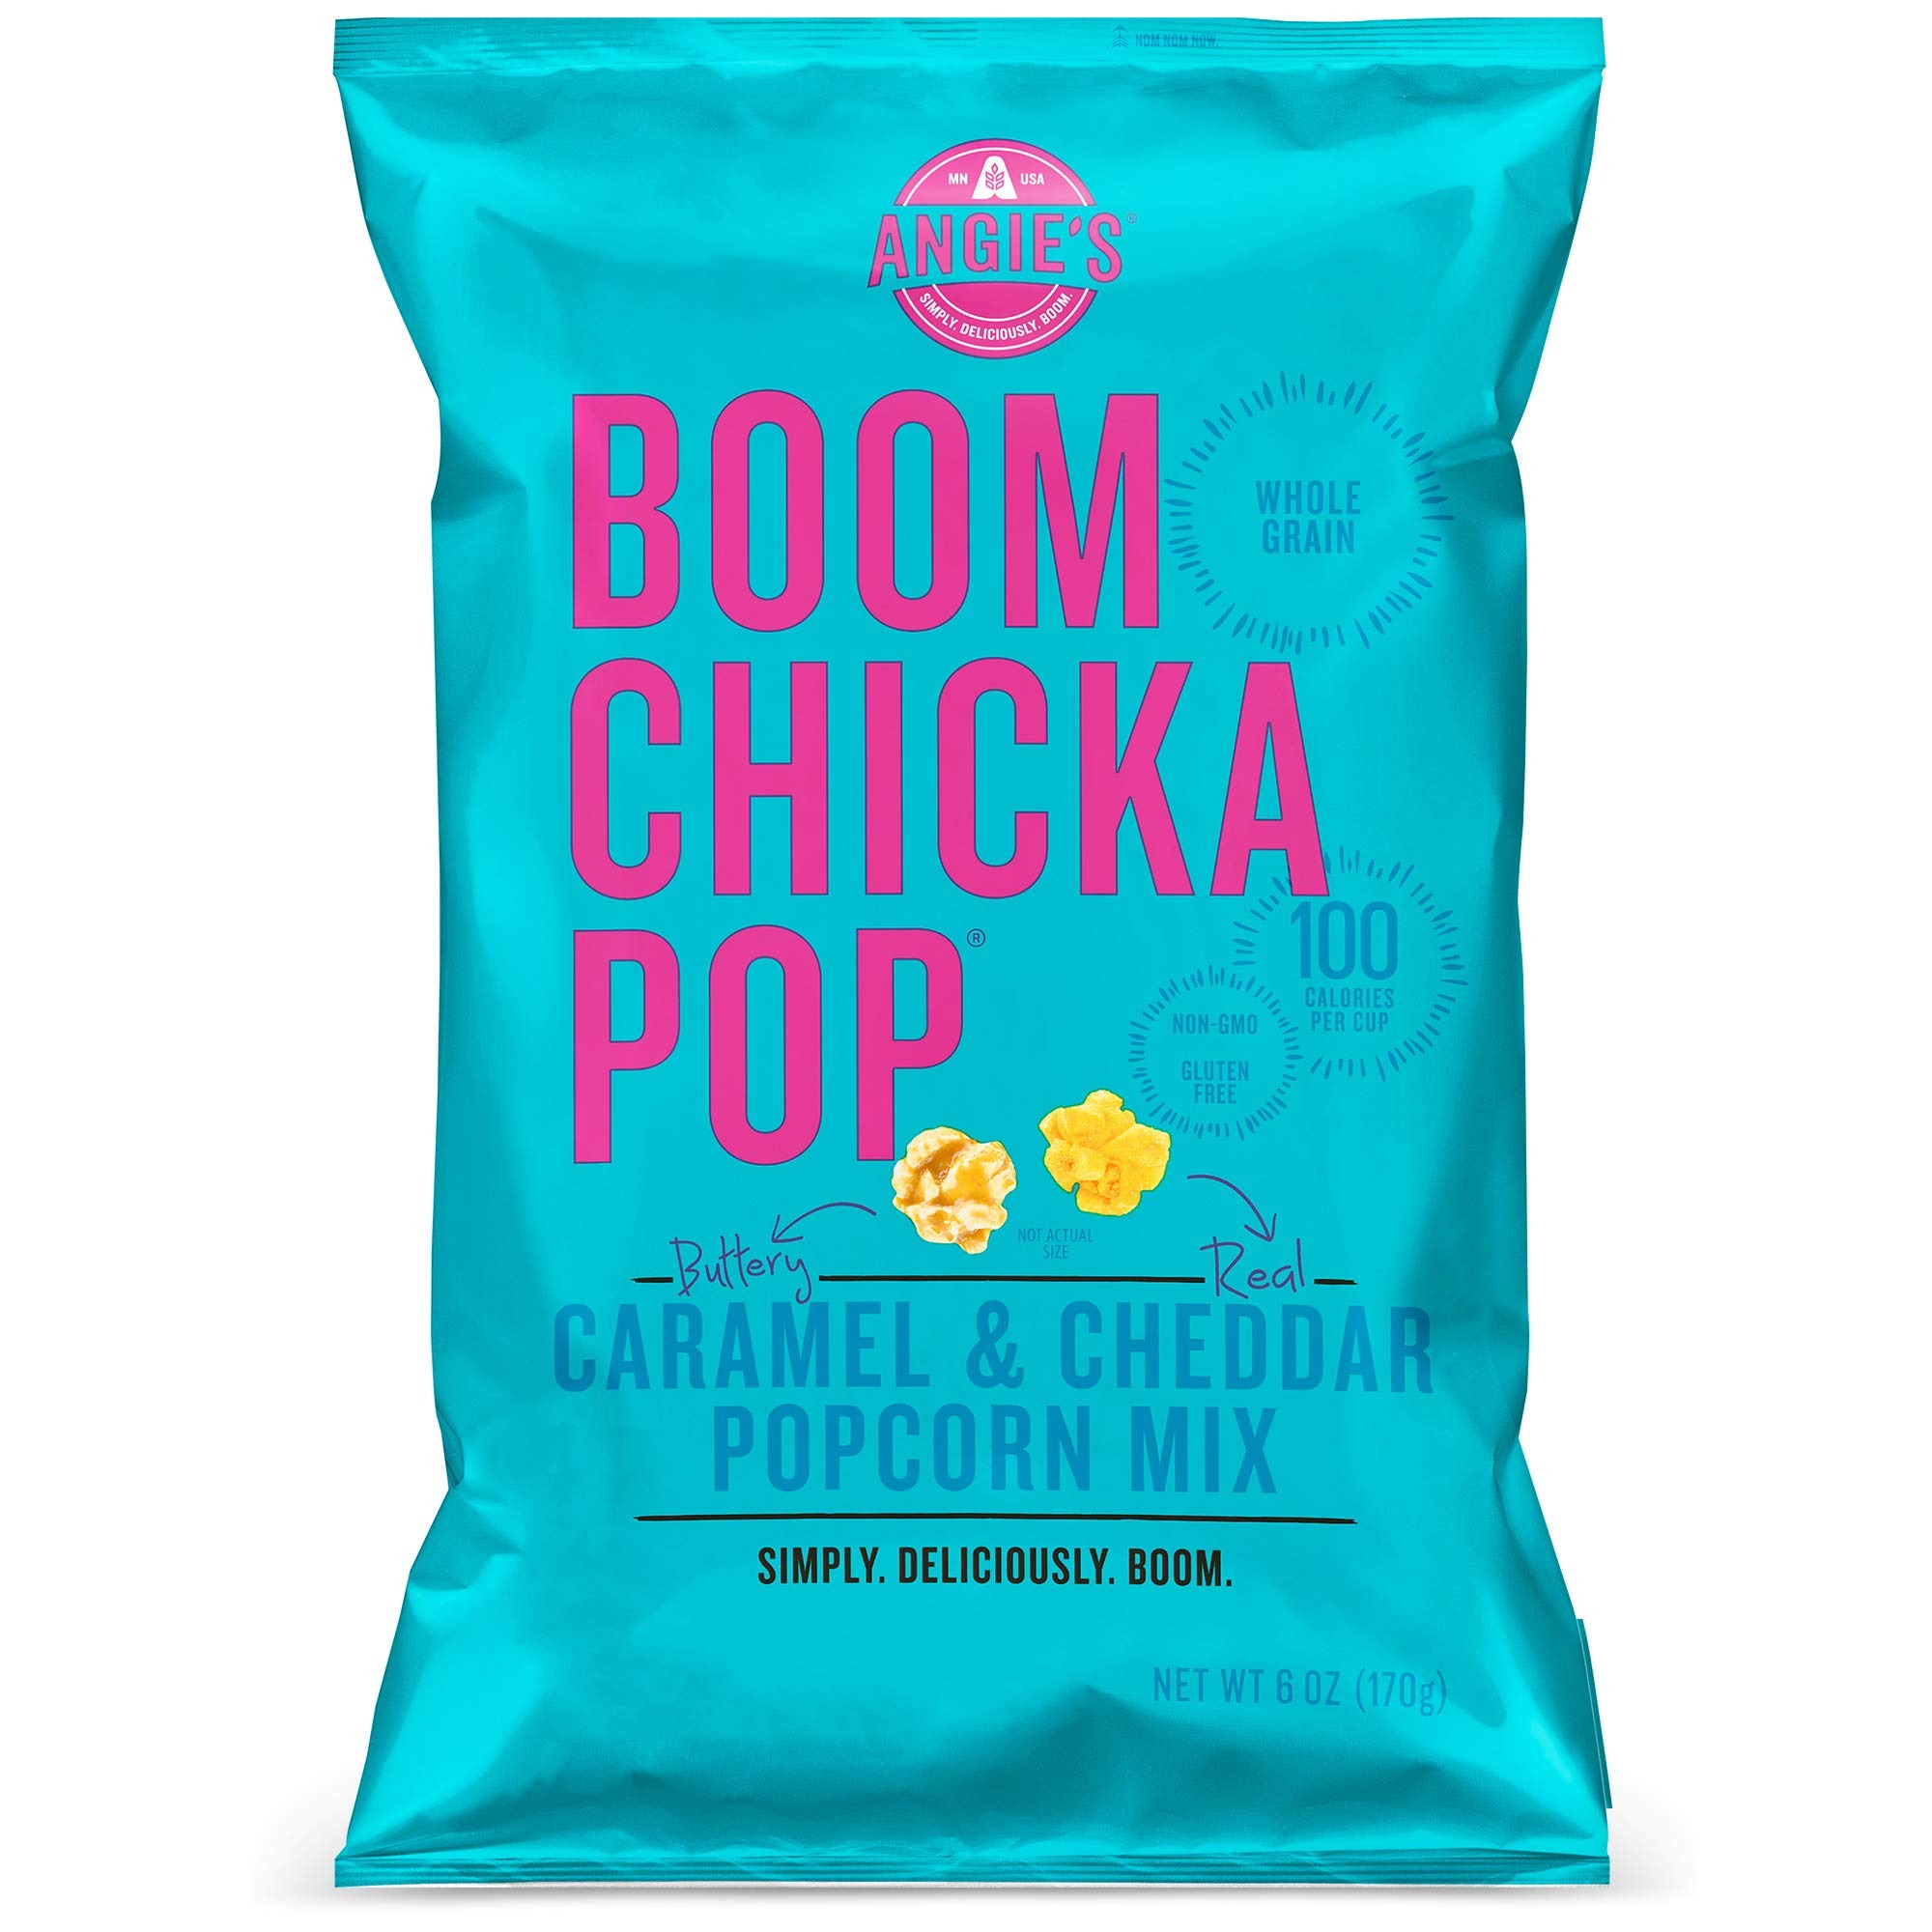
Item Name: Angie's BOOMCHICKAPOP Caramel & Cheddar Popcorn Mix, 6 oz. (Pack of 12)
Bullet Point 1: Contains twelve 6-ounce bags of Angie's BOOMCHICKAPOP Caramel & Cheddar Popcorn Mix
Bullet Point 2: Angie's BOOMCHICKAPOP Mix is made with buttery caramel and real cheddar cheese
Bullet Point 3: Grab a bag for a sweet and cheesy popcorn mix that's ready to eat right out of the bag
Bullet Point 4: This flavored popcorn has 100 calories per cup and 0 grams trans fat per serving
Bullet Point 5: Stock up on this whole-grain, non-GMO popcorn for a tasty, gluten-free snack food
Bullet Point 6: No high fructose corn syrup
Value: 72.0
Unit: Ounce

Price: 4.39